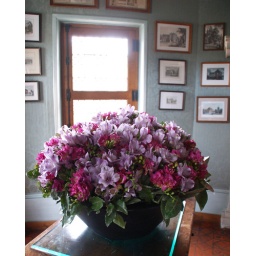
Arrangement of pink and lavender azaleas in a tower room with leaded glass windows